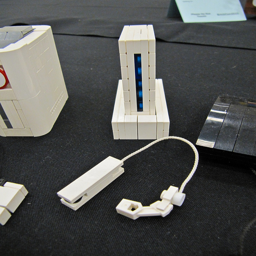
A table with white pieces on it
A table that has a Wii style video game system on it along with other electronics and equipment.
A Nintendo Wii console next to a controller.
a couple of appliances sit on top of a carpet
A wii sits on a table with some accessories nearby.